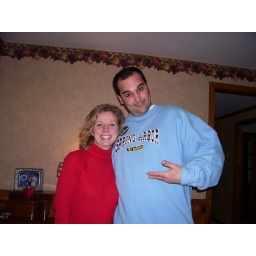
The apparently &amp;quot;overused&amp;quot; orange sweatshirt has been, to everyone's joy, replaced by this blue one.